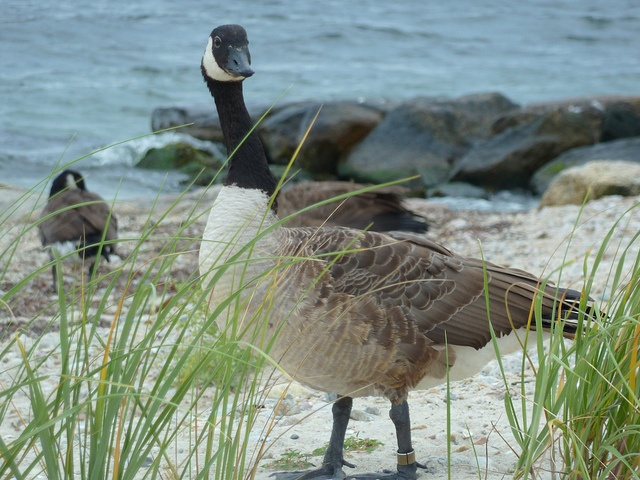
A goose walking on sand with a body of water in the background.
a couple of birds that are standing on a beach
A goose that is walking on a beach.
There is a bird standing on the beach.
A Canadian goose is walking in the sand next to the shore.